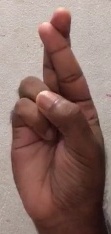
ASL sign: R